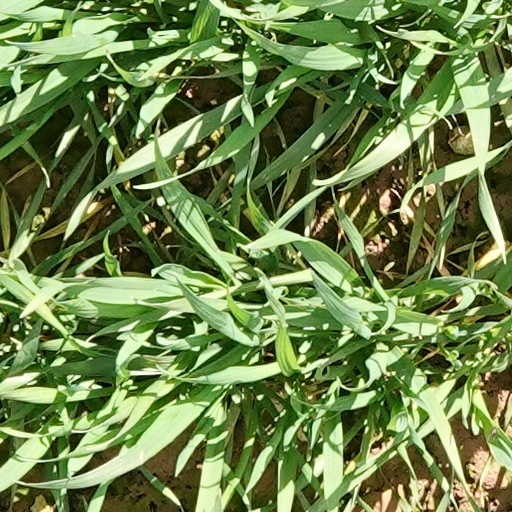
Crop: wheat